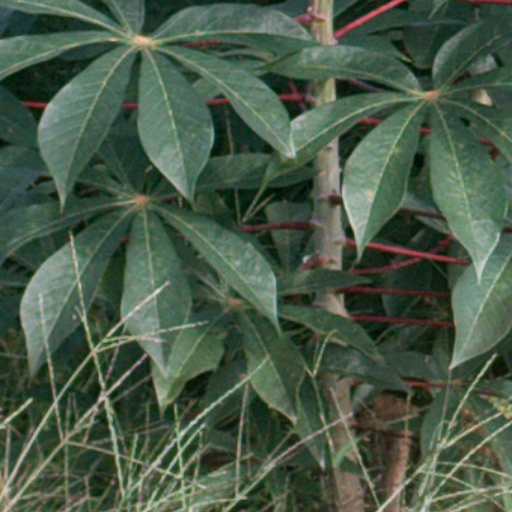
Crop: cassava